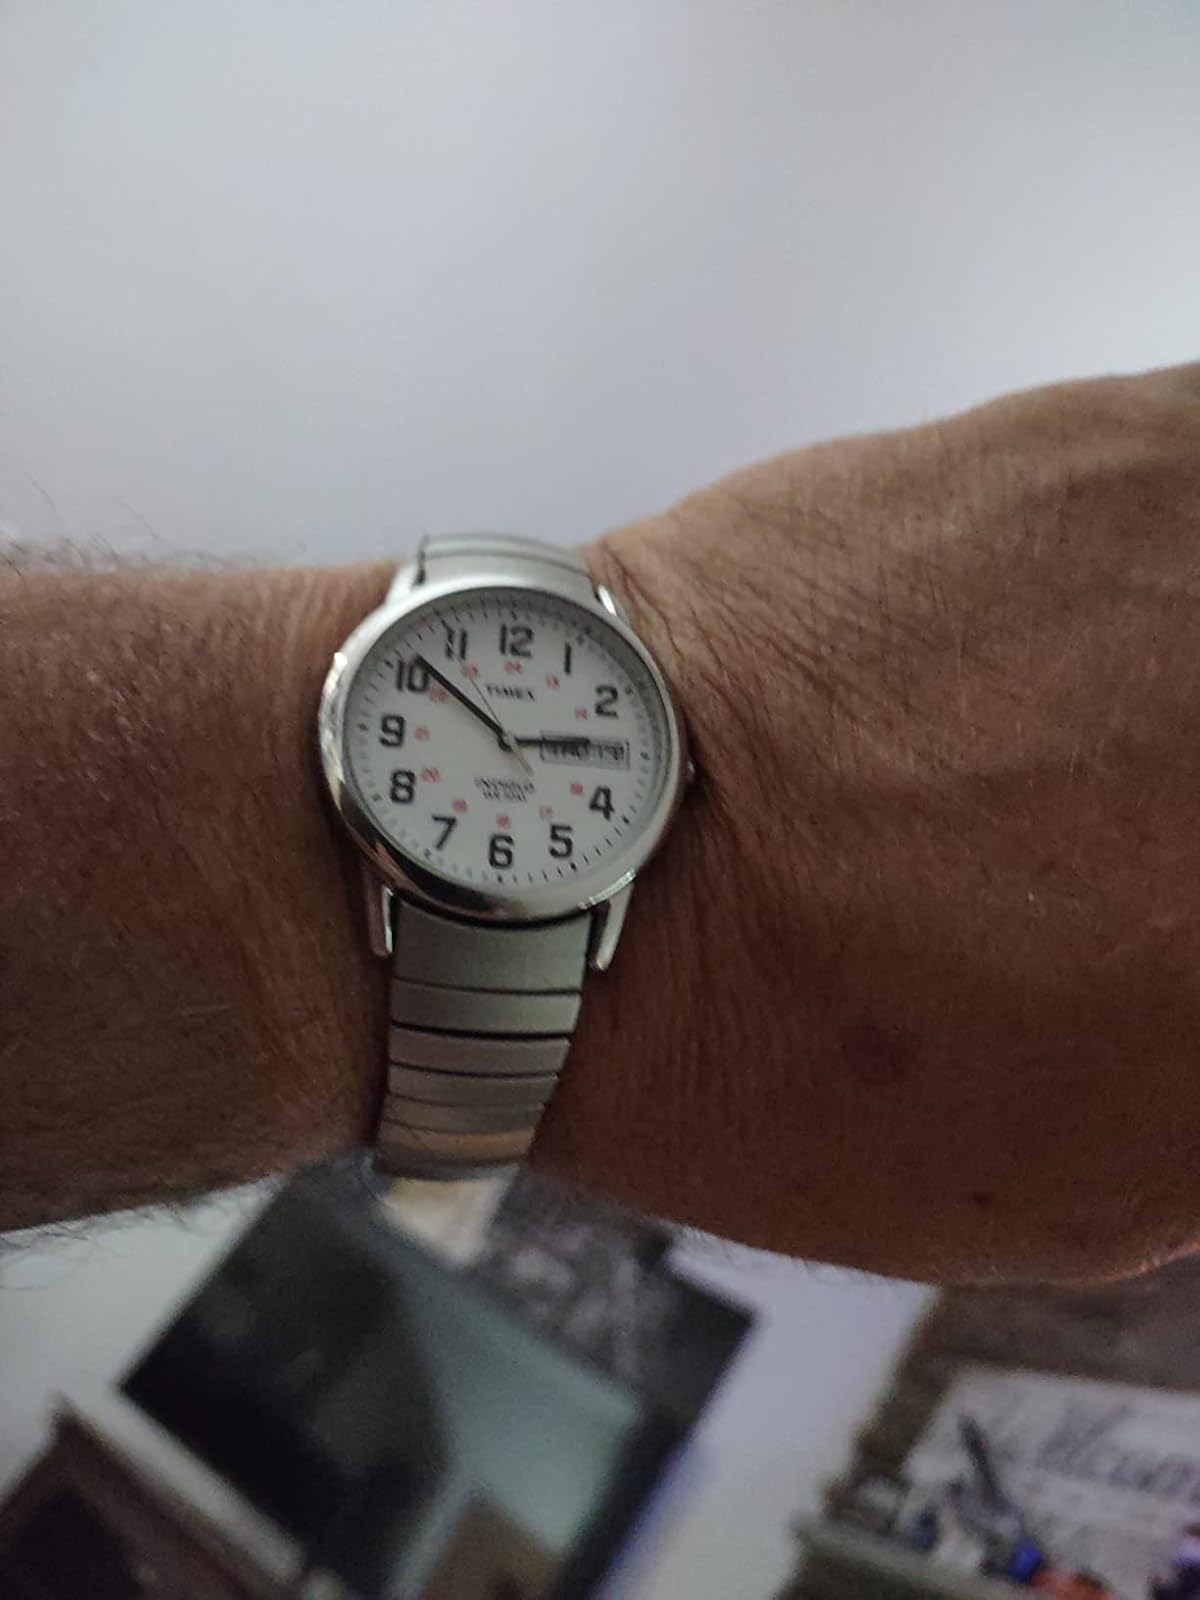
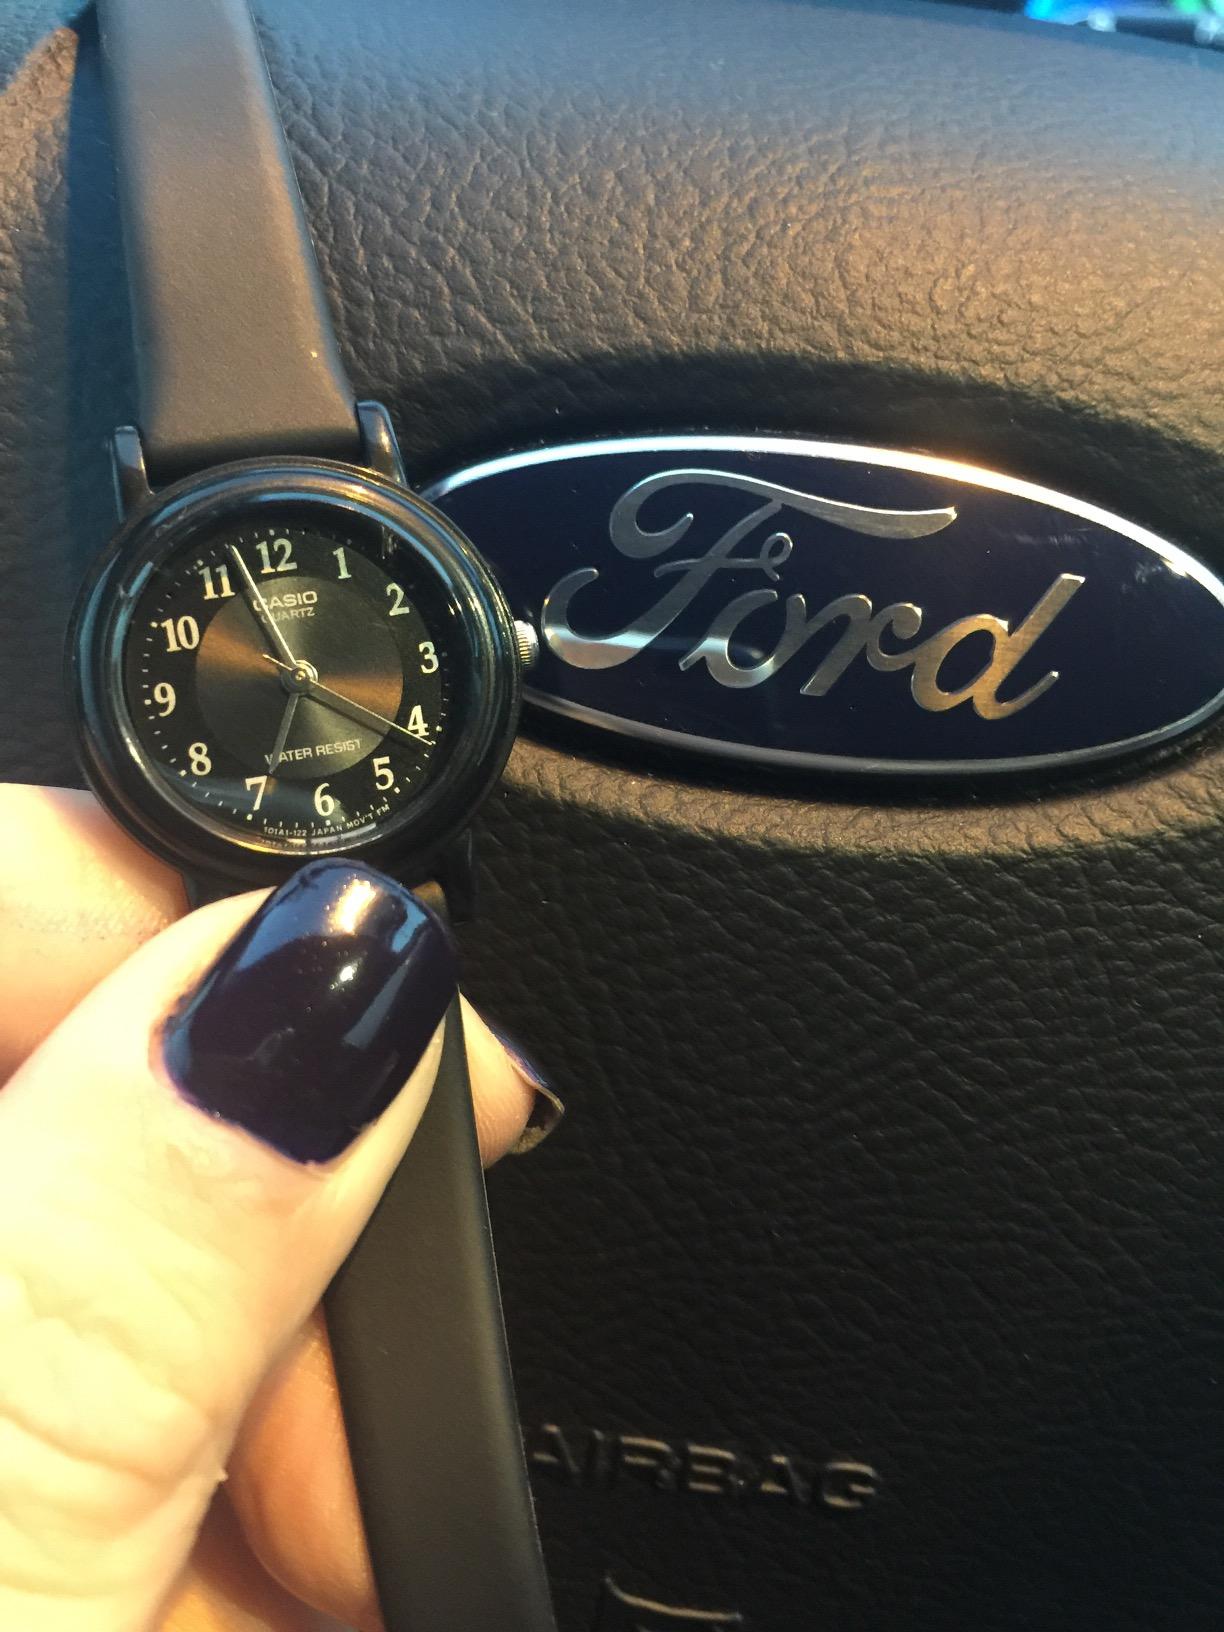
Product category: accessories_watch
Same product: no